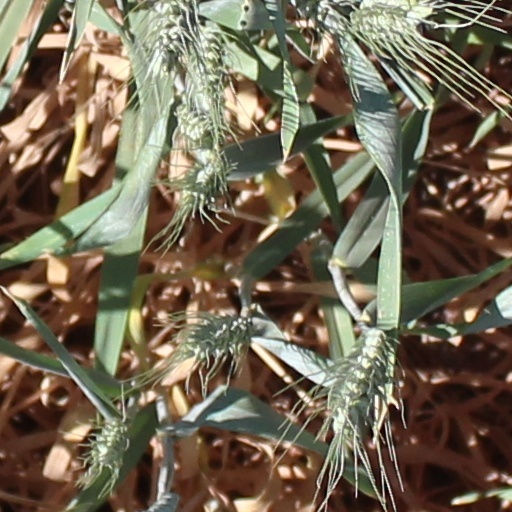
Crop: wheat